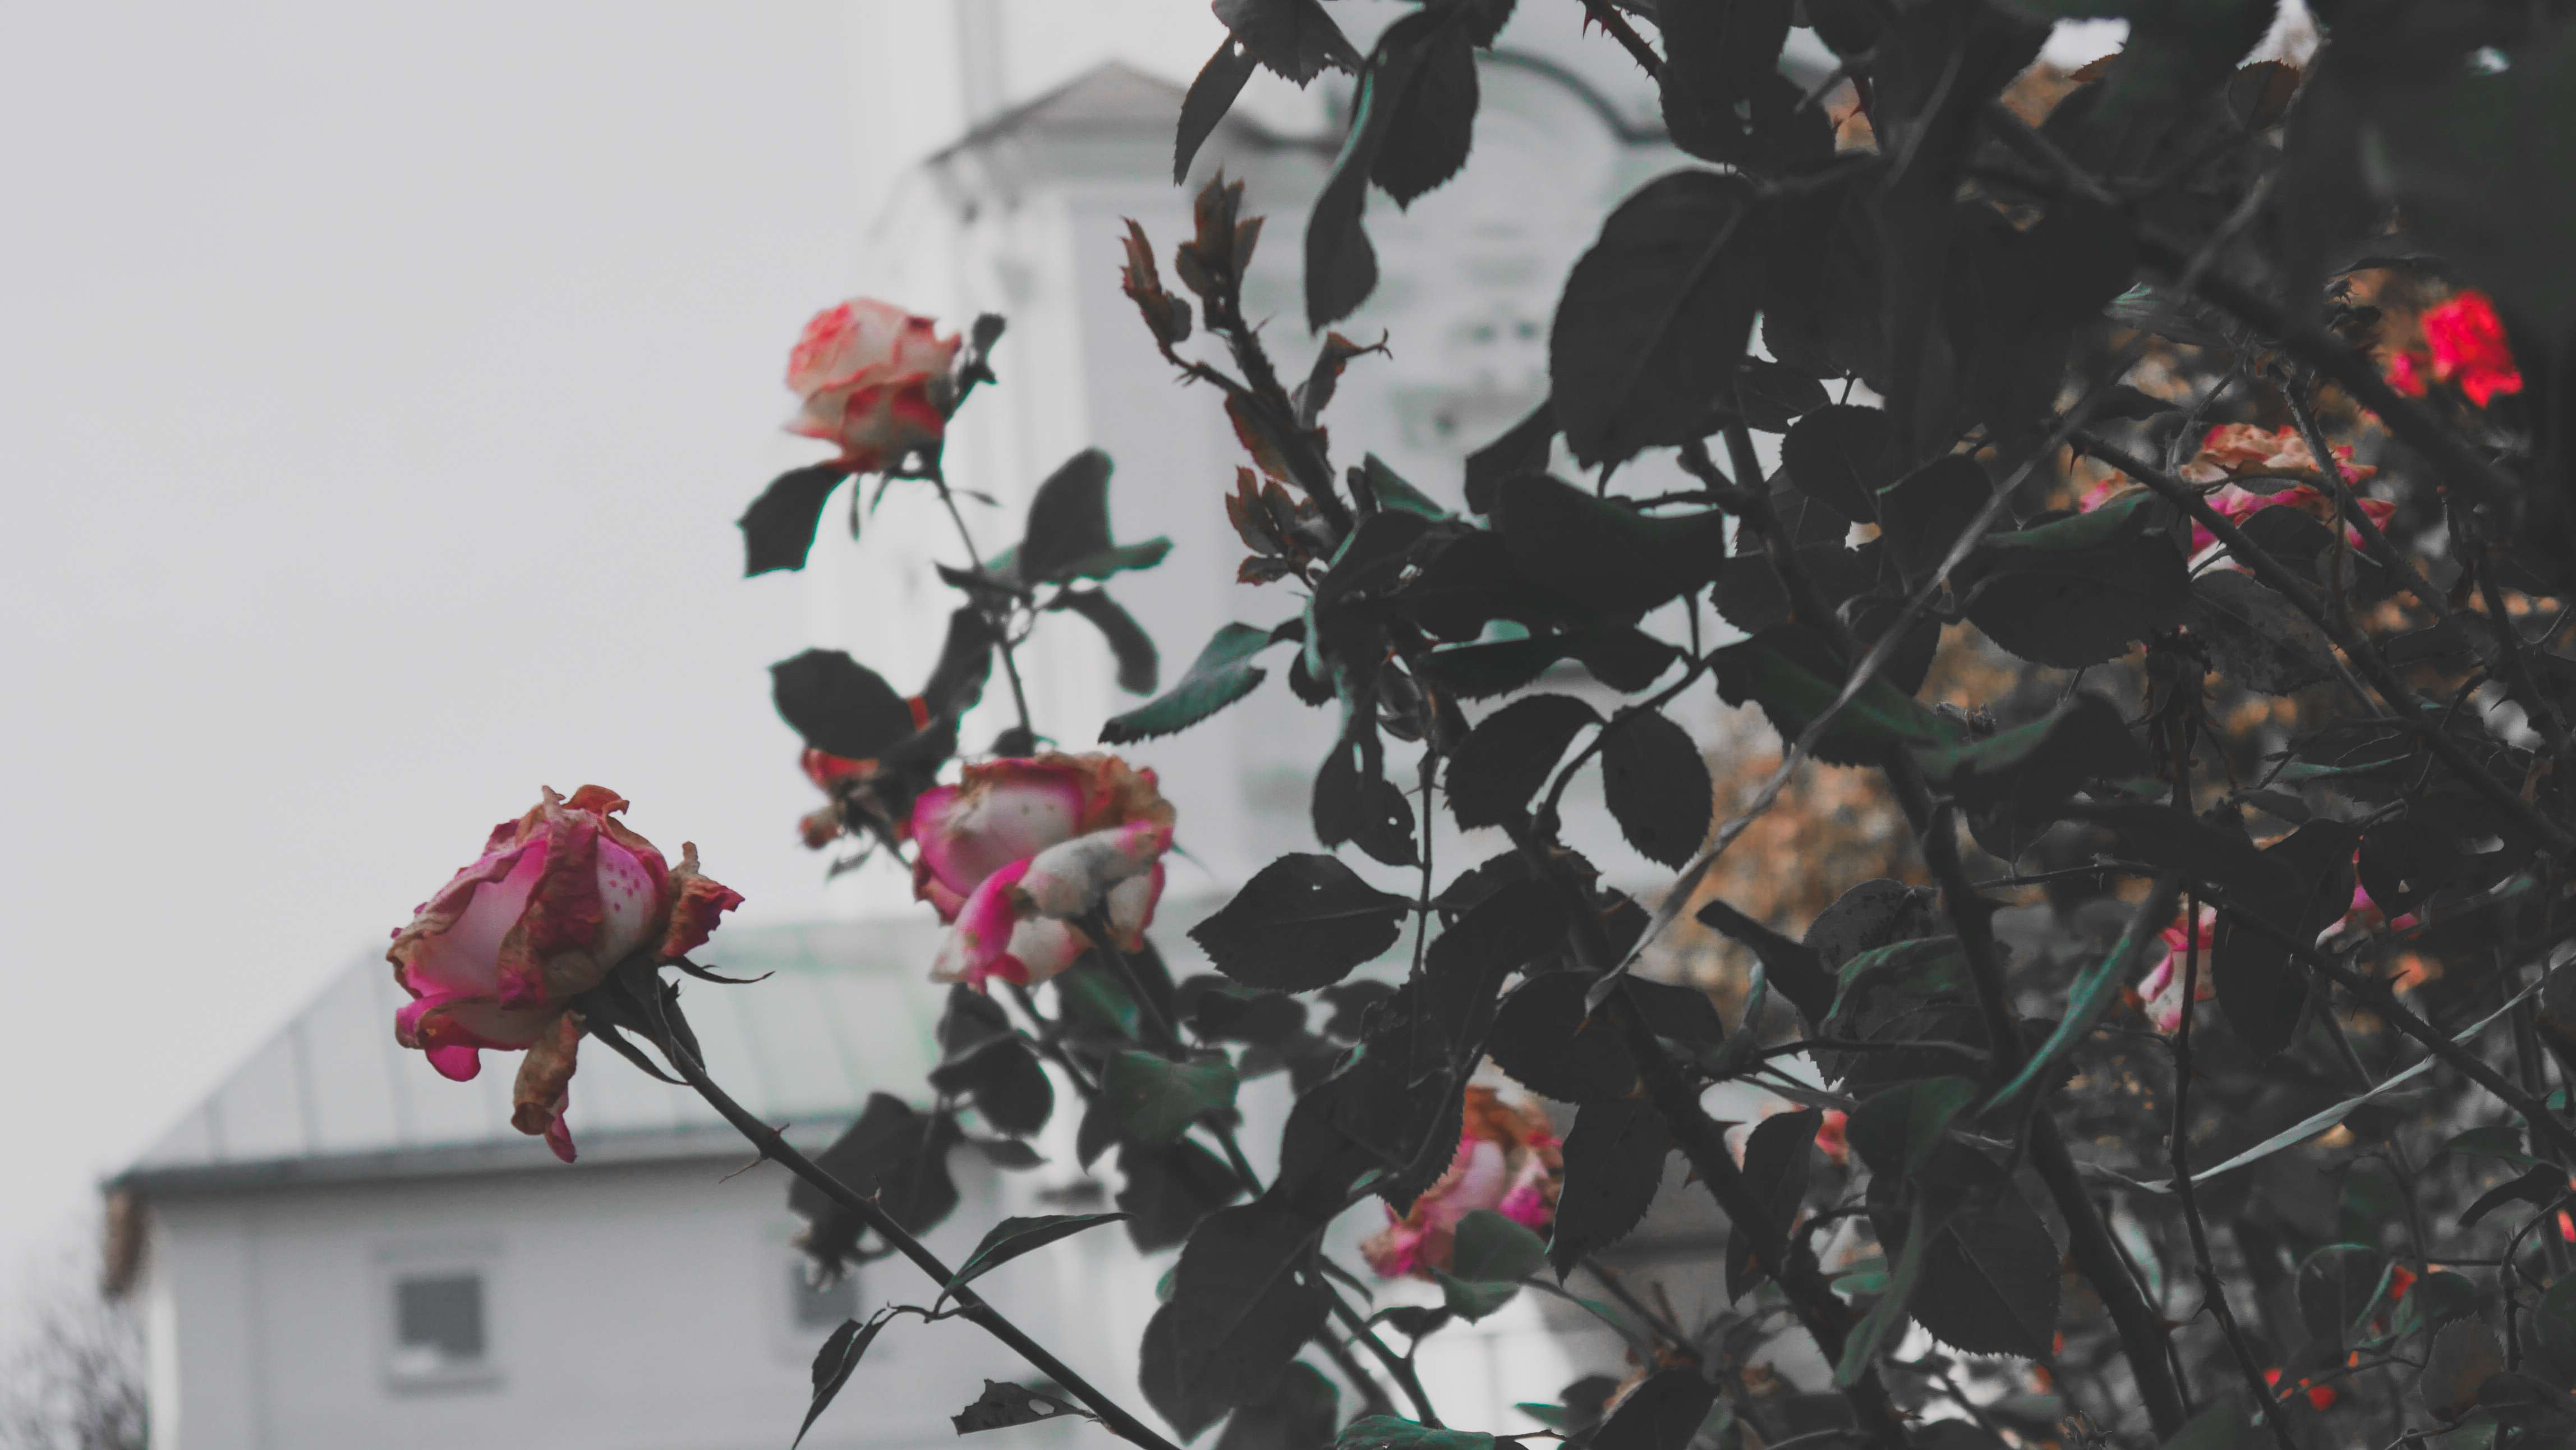
rose, flower, pink, plant, branch, spring, tree, leaf, petal, flowering plant, blossom, twig, camellia, theaceae, plant stem